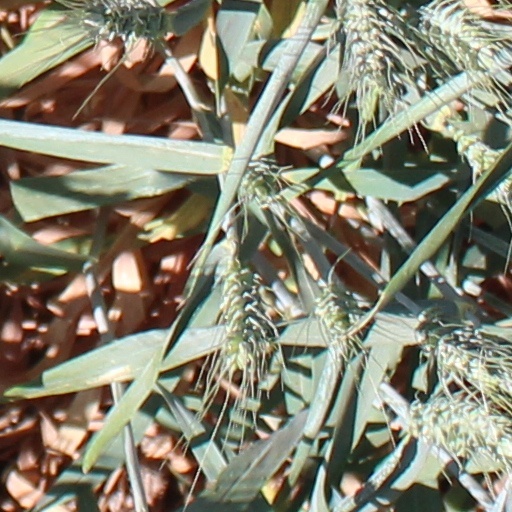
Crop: wheat